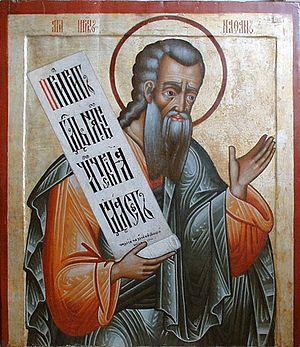
Nathan, est, selon la Bible, l’un des principaux prophètes à la cour du roi David.